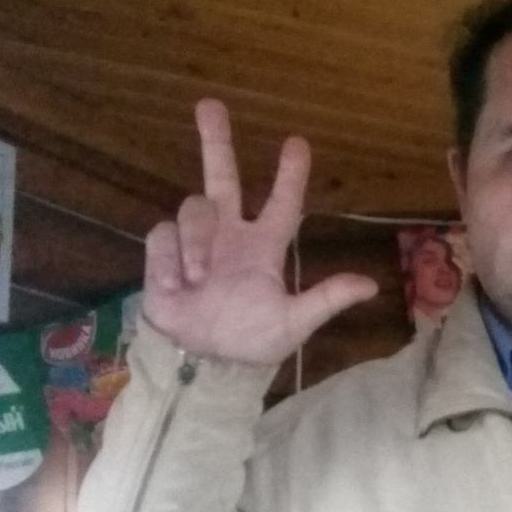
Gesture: three2